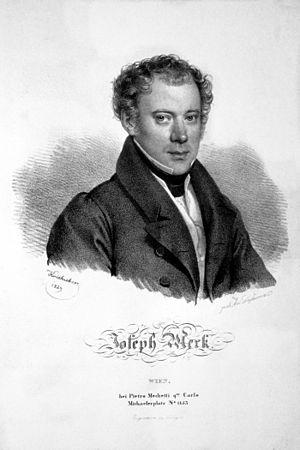
Joseph Merk est un compositeur et violoncelliste autrichien.